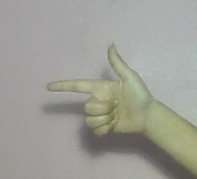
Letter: yaa